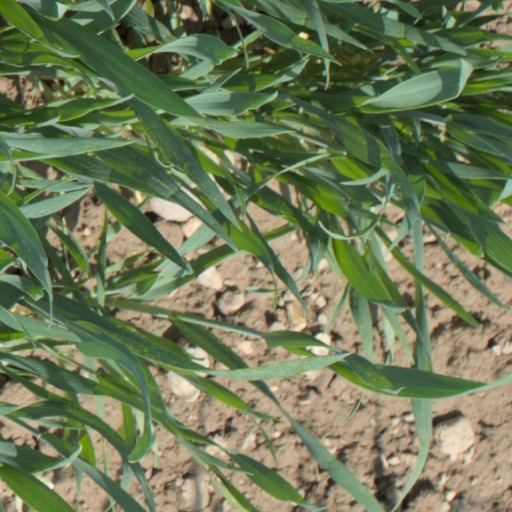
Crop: wheat